Jandial

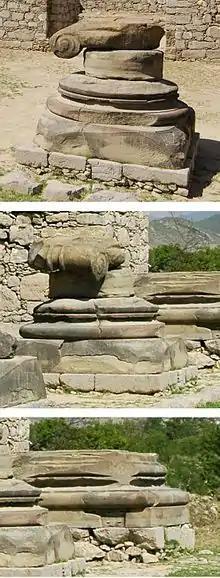
Ionic column and capital and Ionic molded base of anta at Jandial.

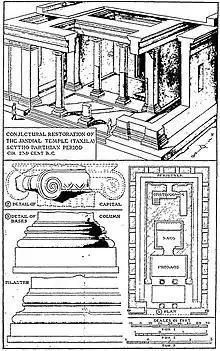
Conjectural restoration of the Jandial Temple.

The Ionic capitals of the Jandial temple seem to be a rather provincial and dry version of the Ionic Temple of Artemis in Ephesus. However the design of the bases is quite pure, as are the wall moldings. Also the drums are finely joined with dowels. All this suggests work which was done under Greek supervision, or maybe by Greeks directly.